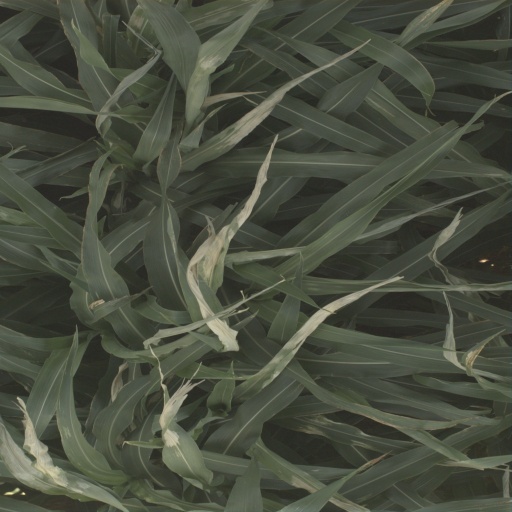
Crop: sorghum